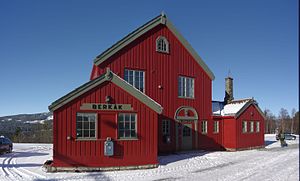
Jens Flor / Udvalgte værker
Berkåk Station fra 1915.
Jens Ludvig Paul Flor var en norsk arkitekt.